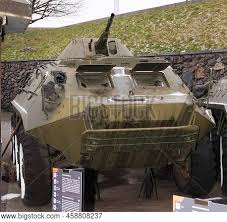
Label: BTR